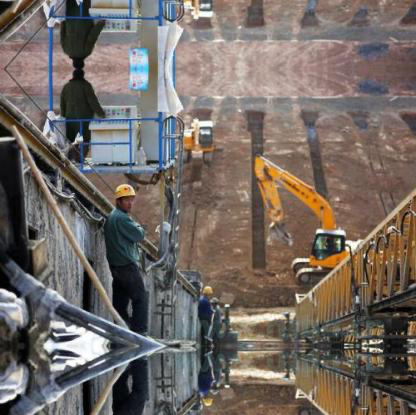
Objects in the image:
label: helmet
label: helmet
label: helmet